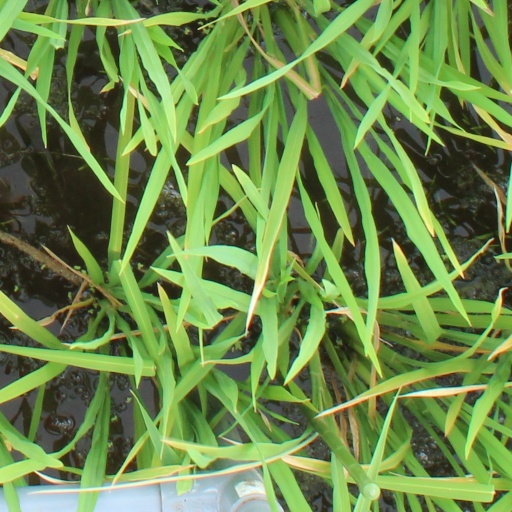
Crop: rice